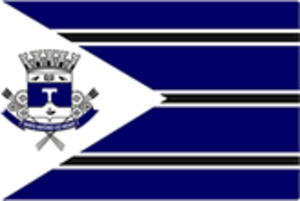
Santo Antônio do Monte est une municipalité brésilienne de l'État du Minas Gerais et la microrégion de Divinópolis.